2015 Quicken Loans 400

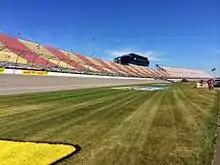
Michigan International Speedway, the track where the race was held.

Michigan International Speedway (MIS) is a moderate-banked D-shaped speedway located off U.S. Freeway 12 on more than approximately south of the village of Brooklyn, in the scenic Irish Hills area of southeastern Michigan. The track is used primarily for NASCAR events. It is sometimes known as a "sister track" to Texas World Speedway, and was used as the basis of Auto Club Speedway. The track is owned by International Speedway Corporation (ISC). Michigan International Speedway is recognized as one of motorsports' premier facilities because of its wide racing surface and high banking (by open-wheel standards; the 18-degree banking is modest by stock car standards).